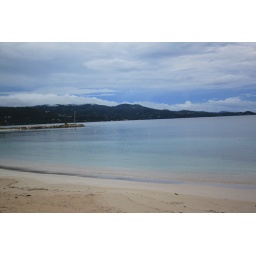
Storm clouds over the beautiful water